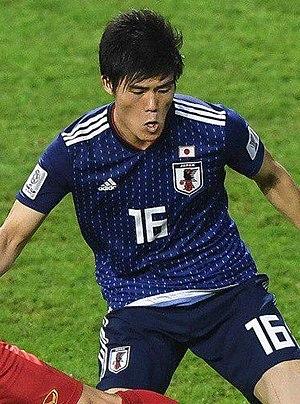
Takehiro Tomiyasu est un footballeur international japonais né le 5 novembre 1998 à Fukuoka. Il évolue au poste de défenseur au Bologna FC.